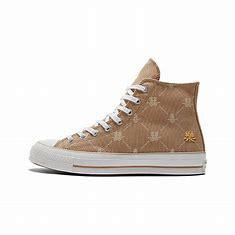
Brand: Converse
Model: Chuck Taylor All Star 1970S